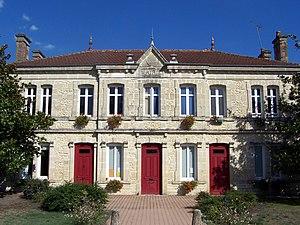
Mairie de Balizac (Gironde, France)
Balizac est une commune du Sud-Ouest de la France, située dans le département de la Gironde.